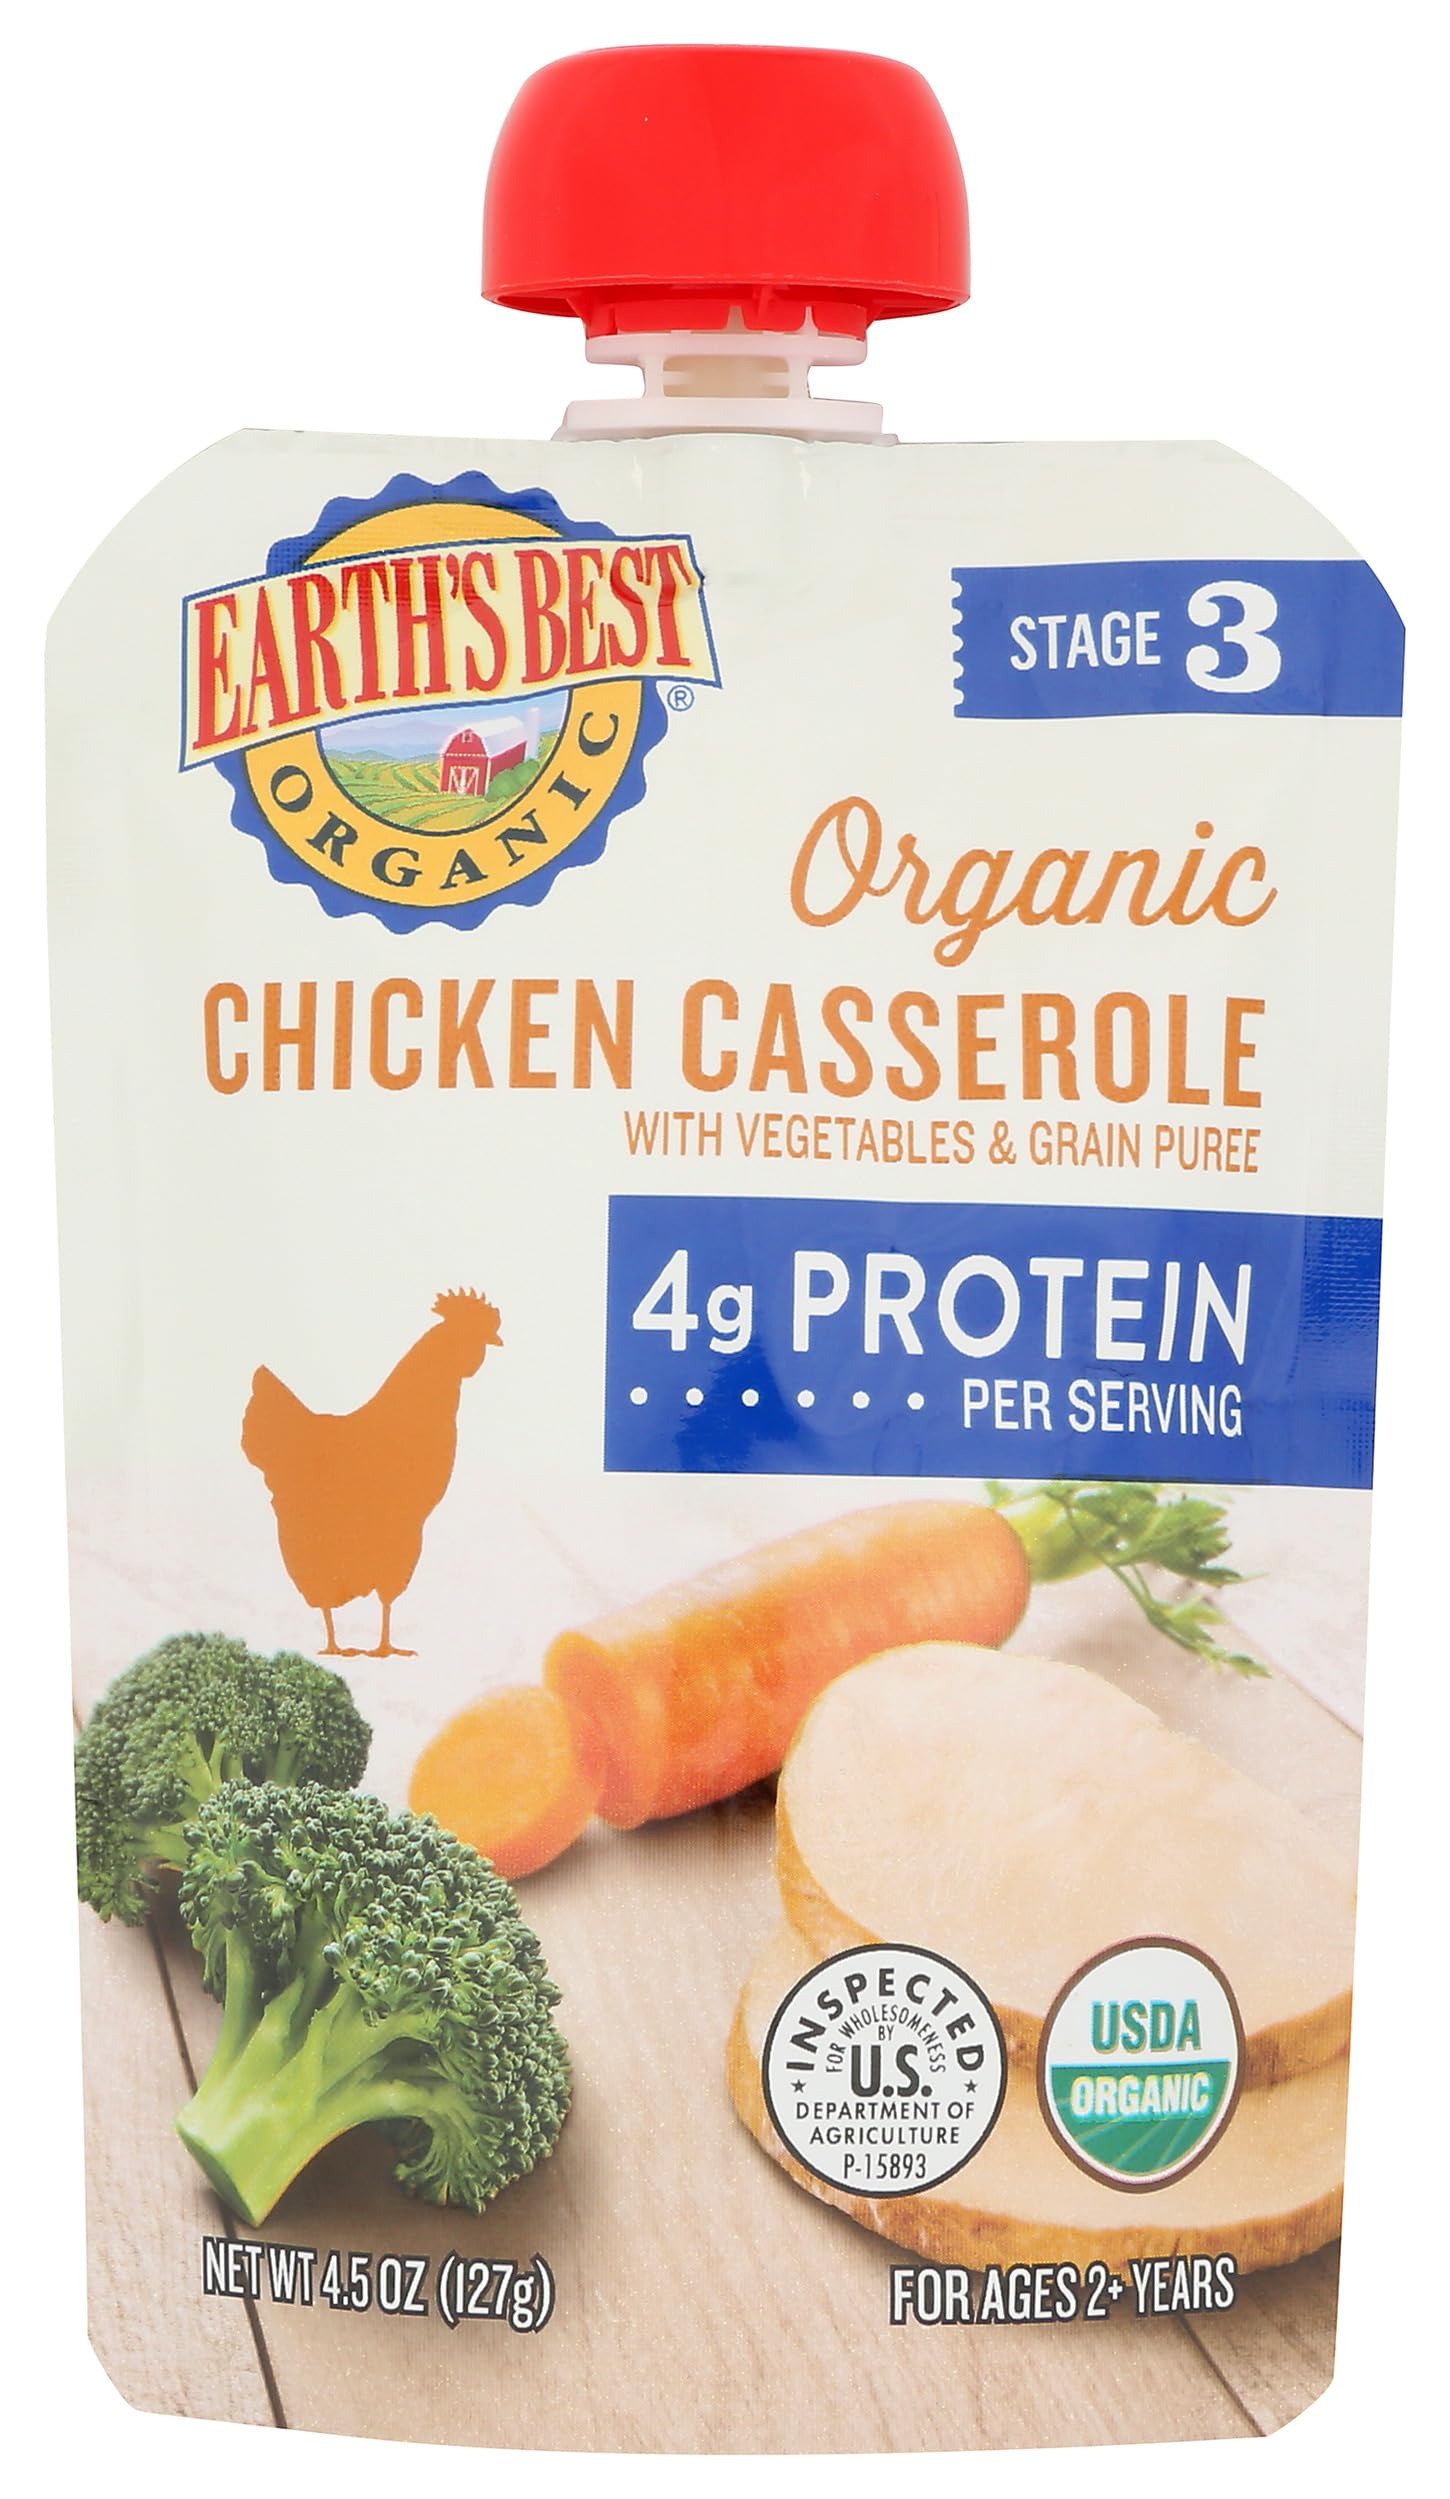
Item Name: Earth's Best Organic Chicken Casserole With Vegtables & Rice, 4.5 Ounce
Bullet Point 1: For babies 9 months and older
Bullet Point 2: Packaged in BPA-free resealable pouches
Bullet Point 3: USDA Organic
Bullet Point 4: Made with Non-GMO Ingredients
Bullet Point 5: No artificial flavors, colors or preservatives
Value: 4.5
Unit: Ounce

Price: 1.935